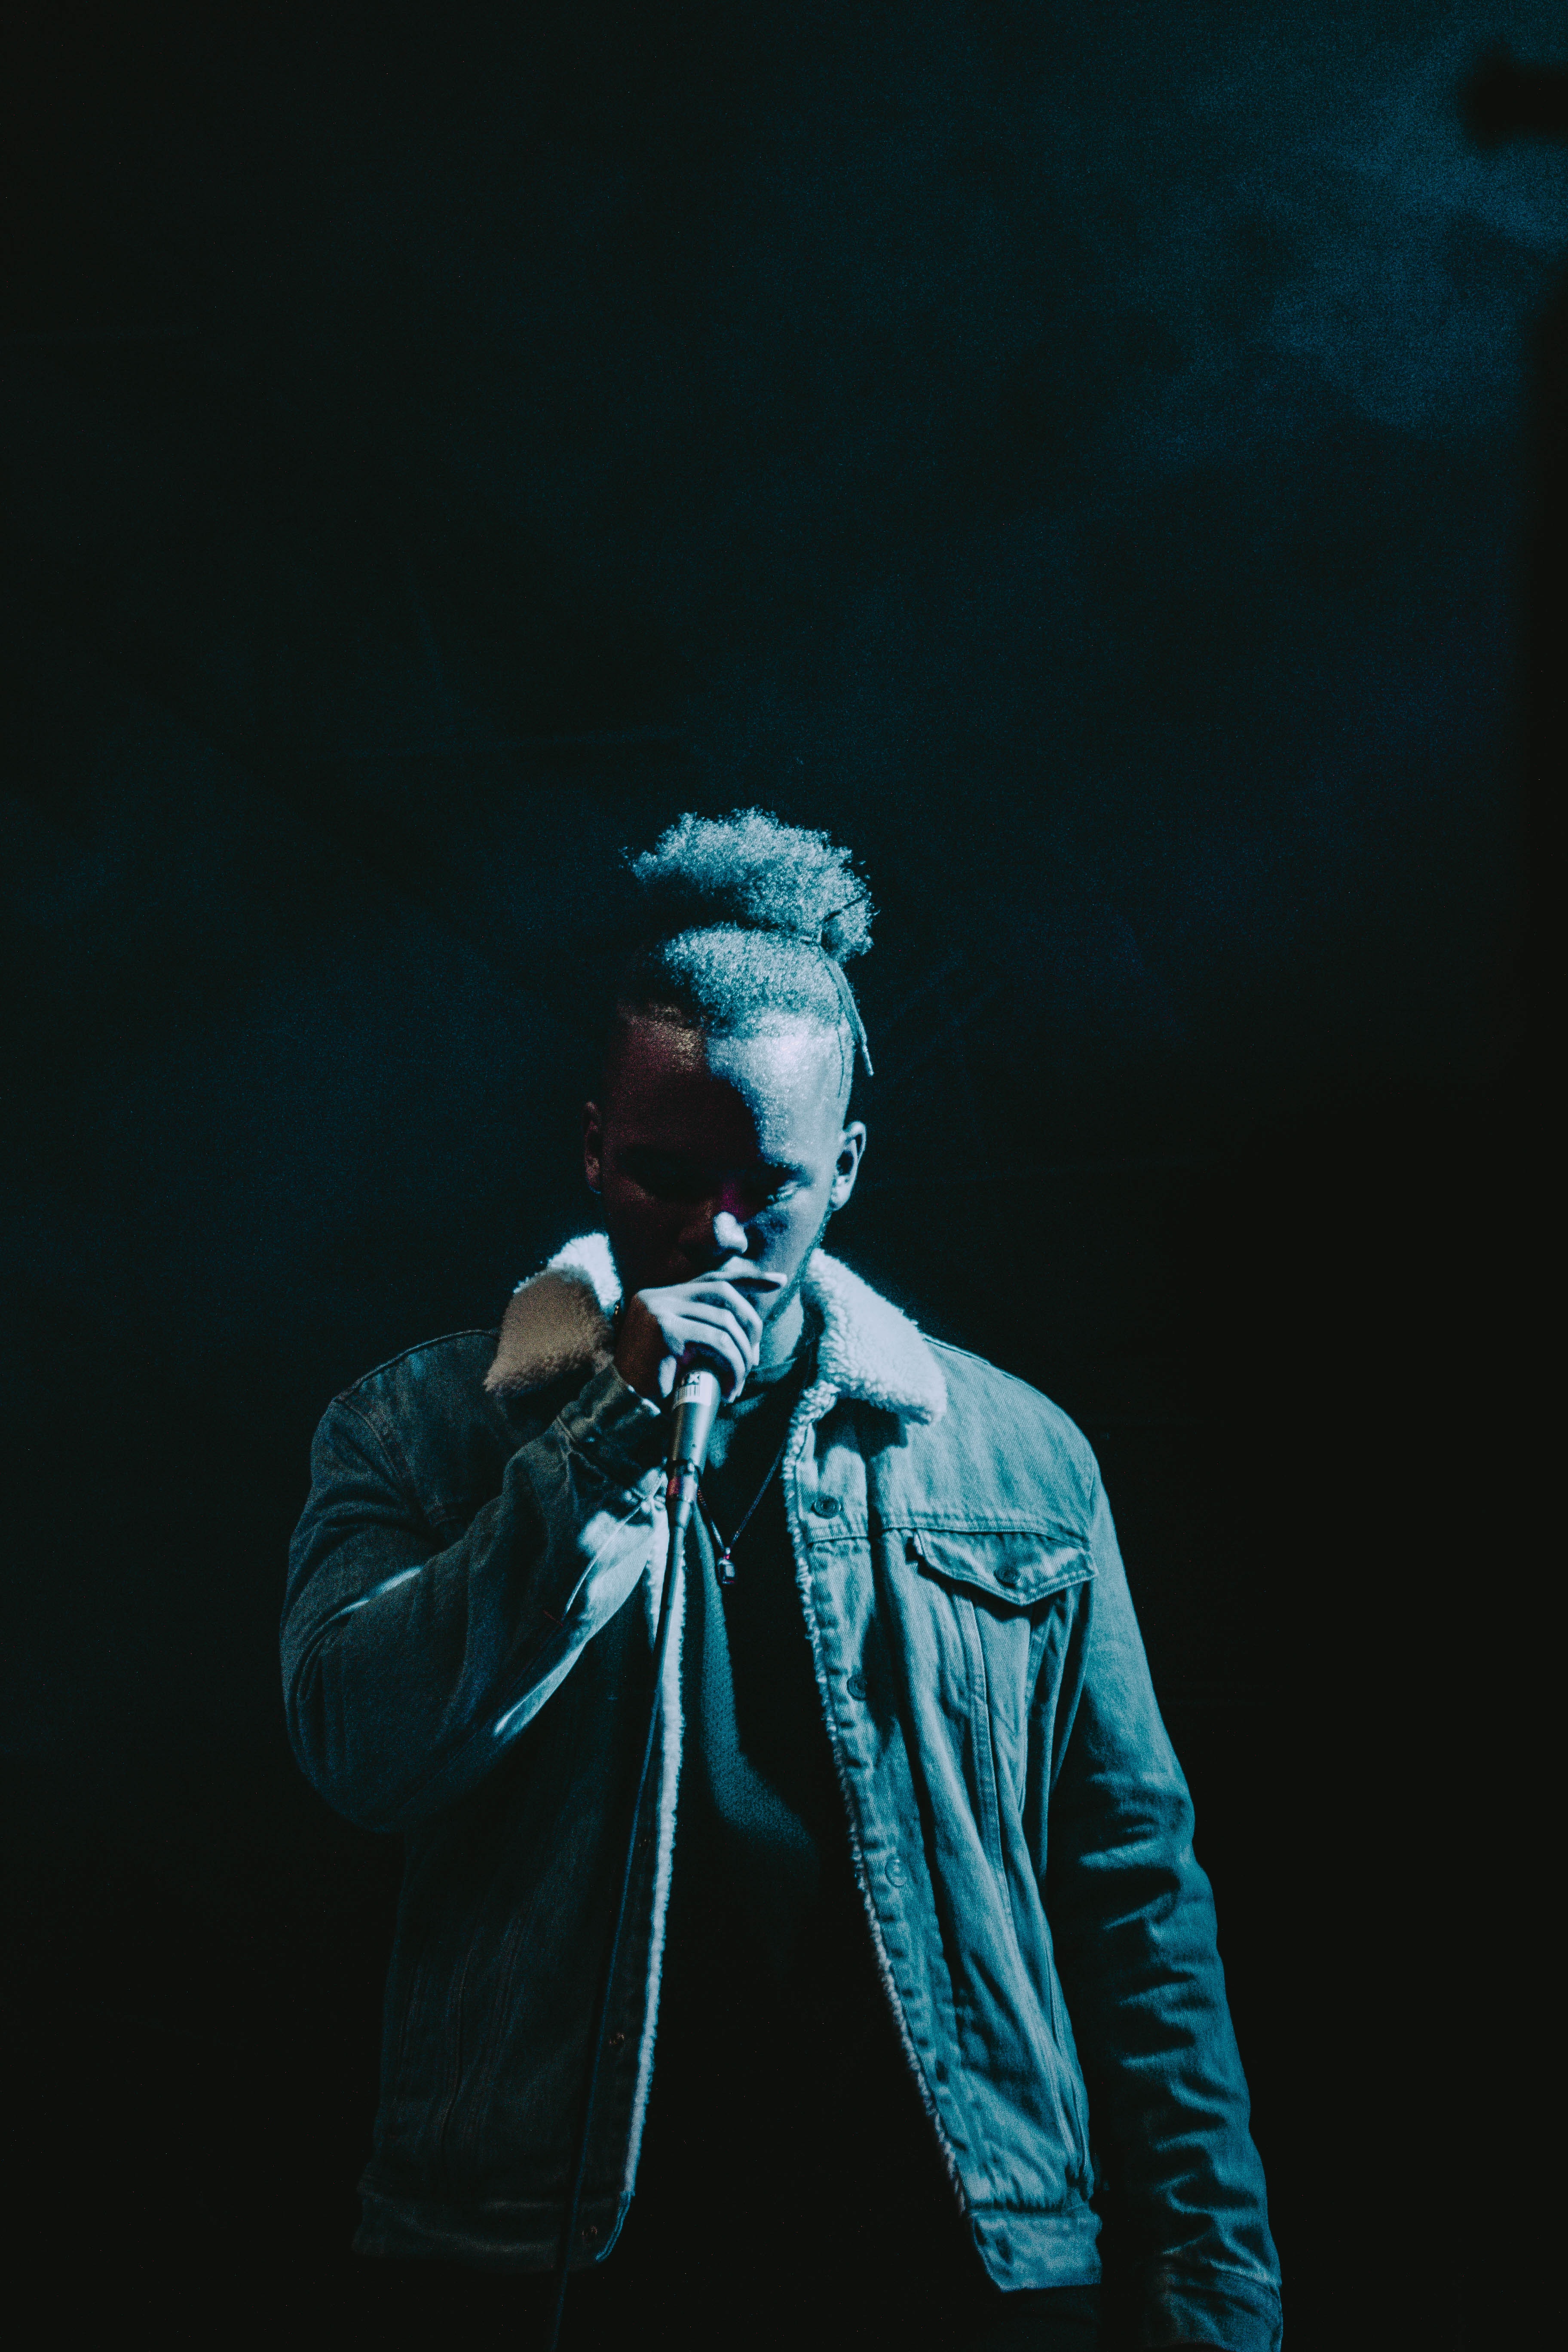
performance, music artist, entertainment, darkness, event, performing arts, singing, concert, human, stage, pop music, microphone, gentleman, singer, music, night, midnight